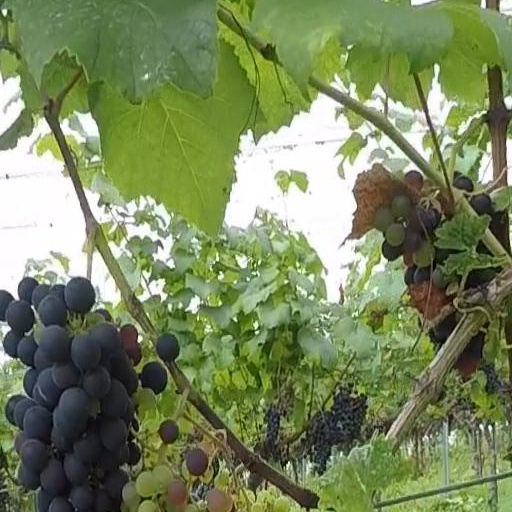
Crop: grape